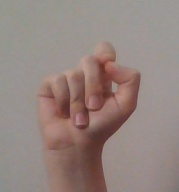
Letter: fa